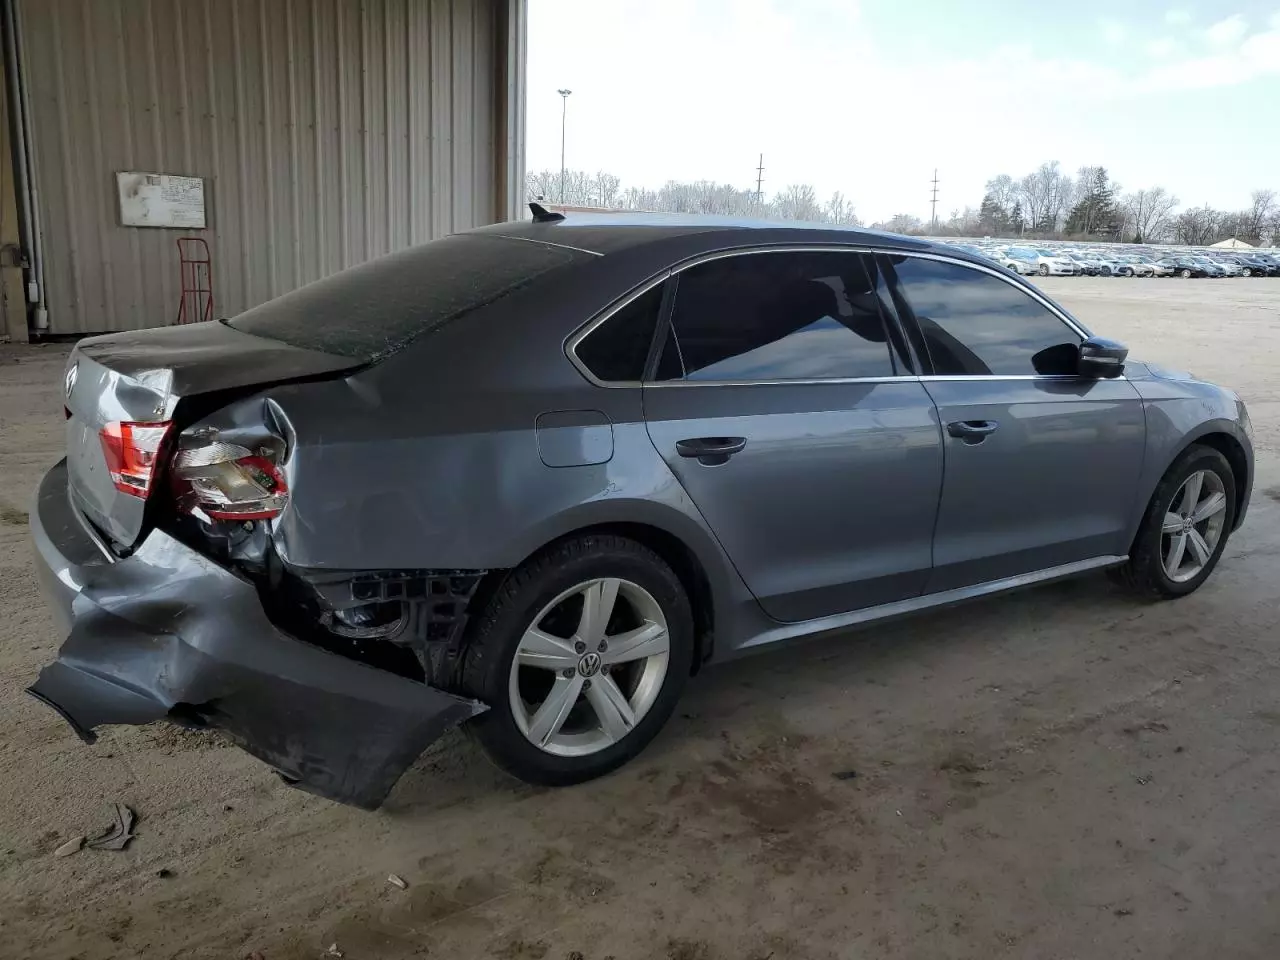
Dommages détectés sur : feu arrière droit, pare-choc arrière, plaque d'immatriculation arrière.
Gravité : majeur